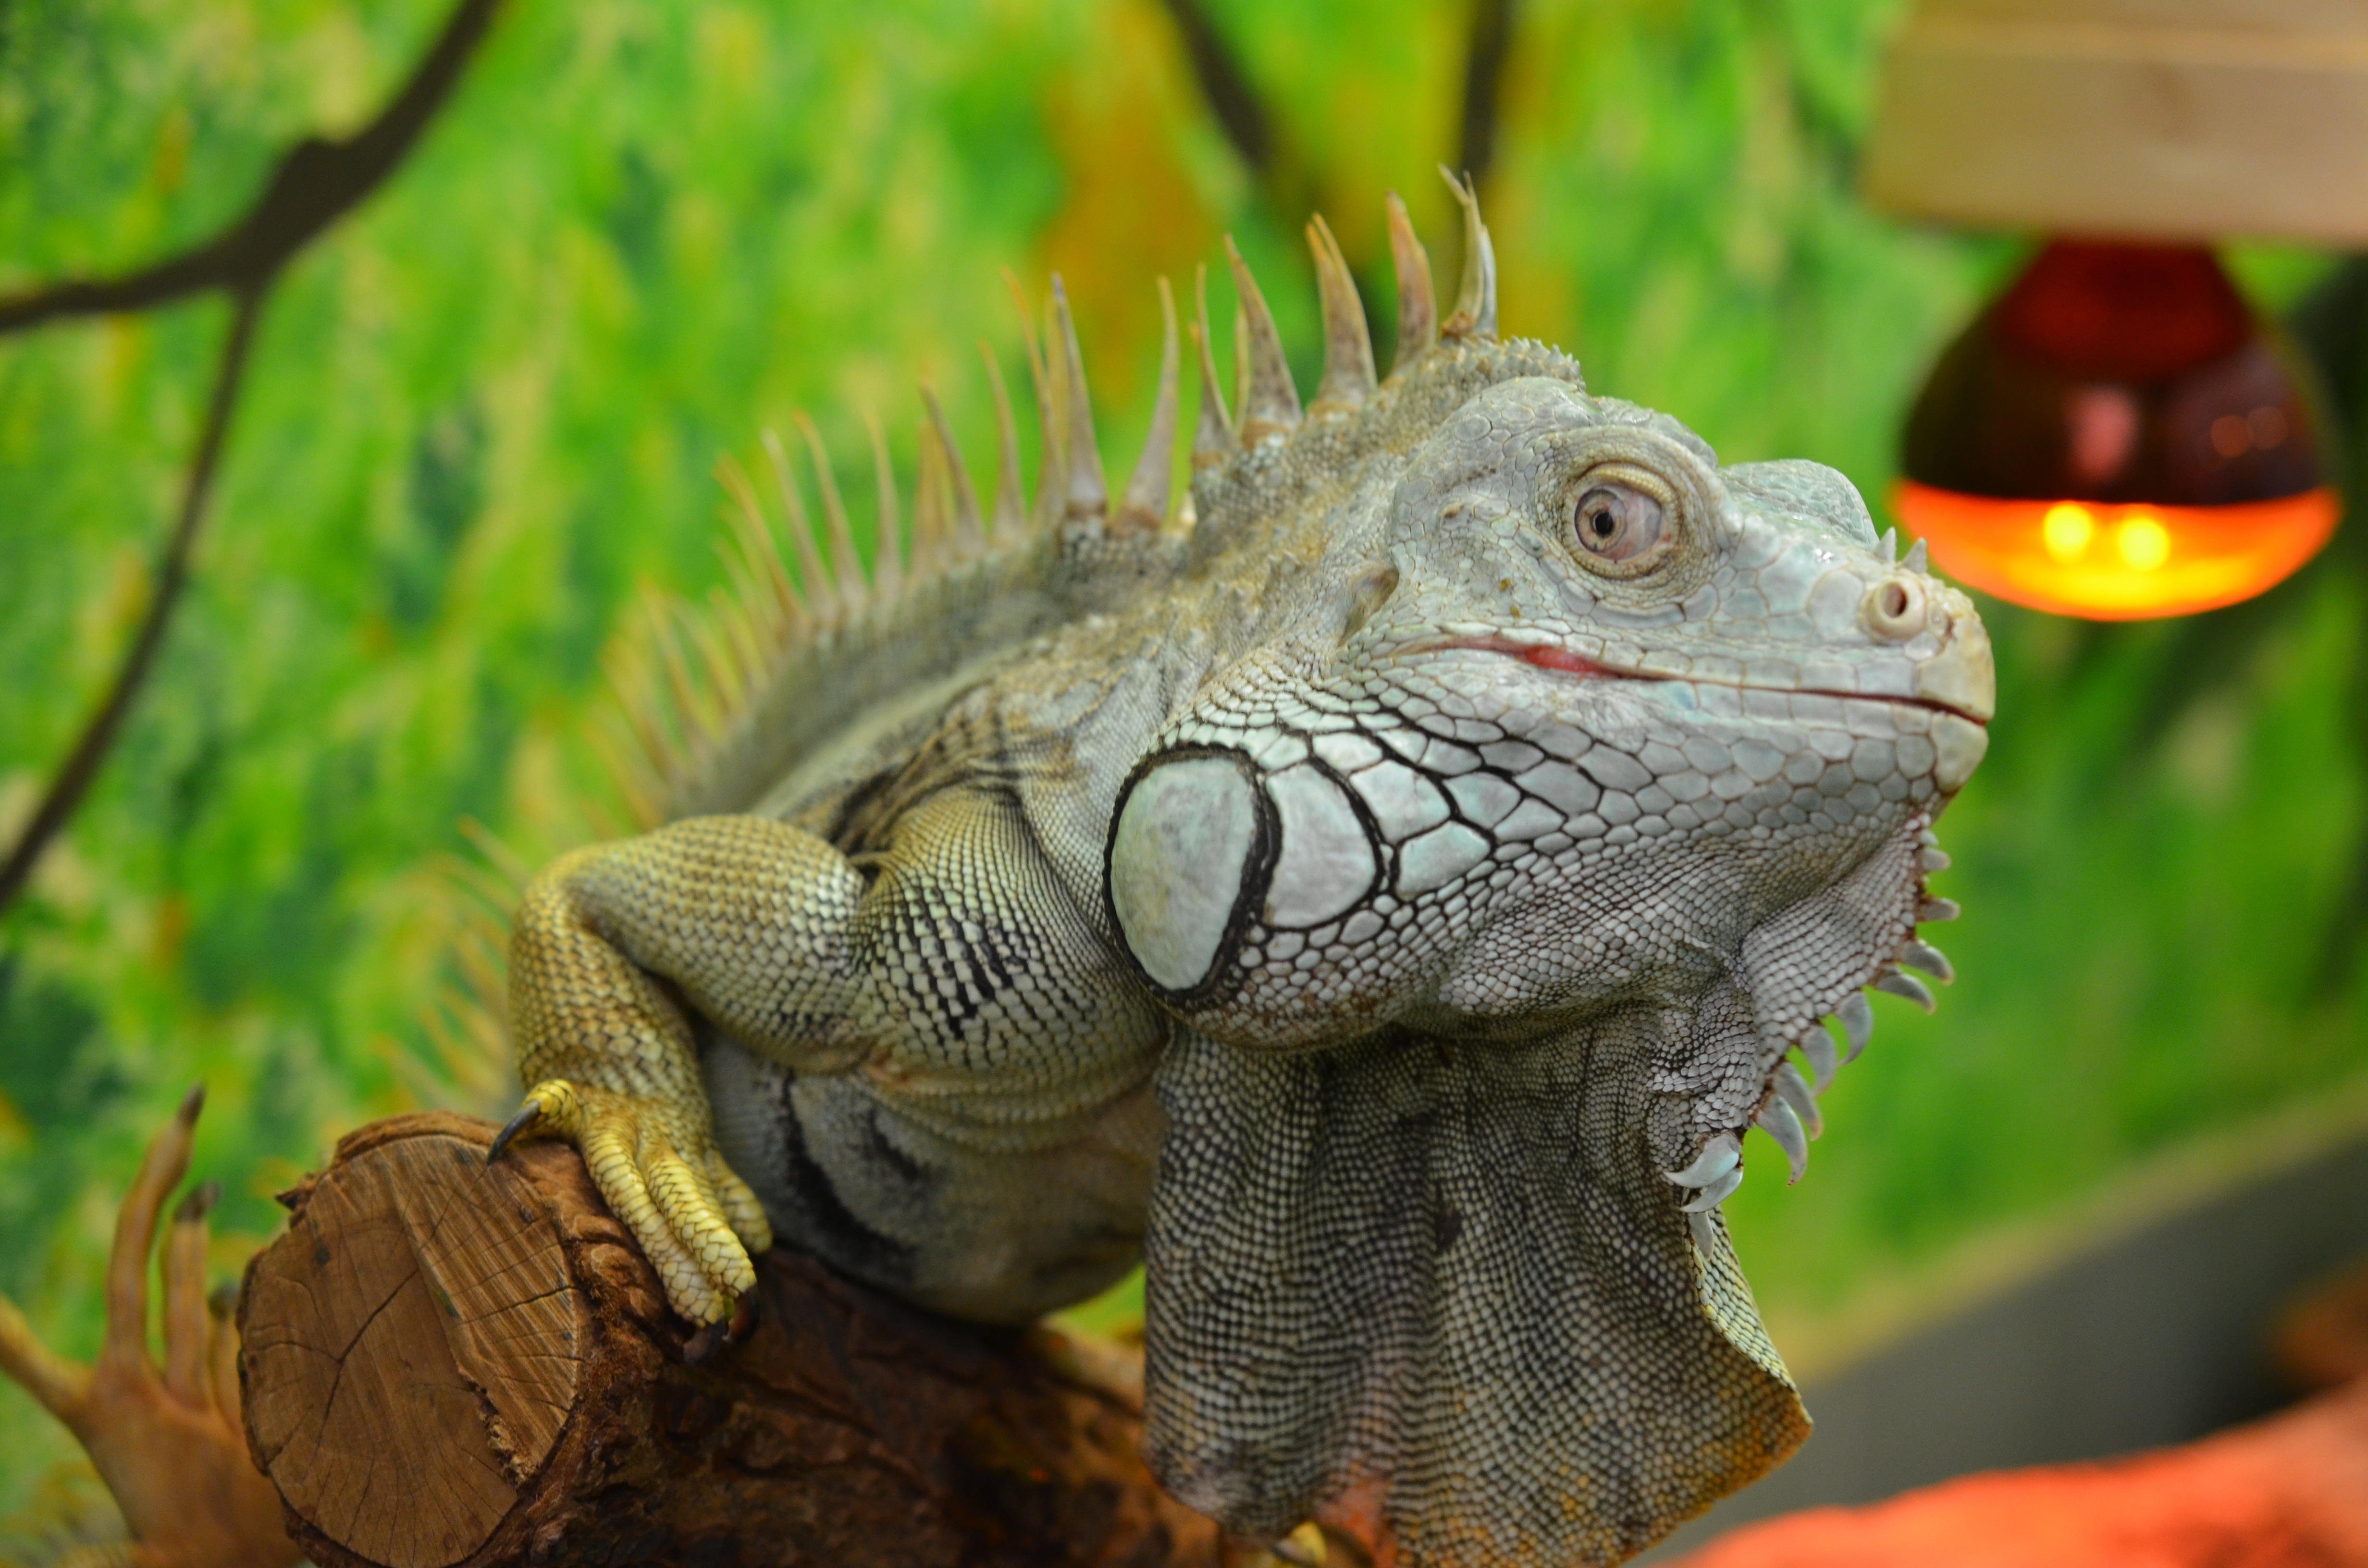
wildlife, green, reptile, iguana, fauna, lizard, chameleon, vertebrate, iguania, macro photography, agamidae, scaled reptile